Eurysternus

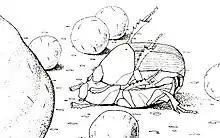
Copulation of "Eurysternus caribaeus"

They have a characteristic nesting strategy among dung beetles, with brood ball elaboration but no ball rolling behaviour.